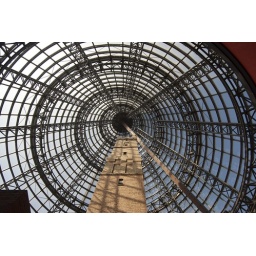
Conical roof over old shot tower at Melbourne Central